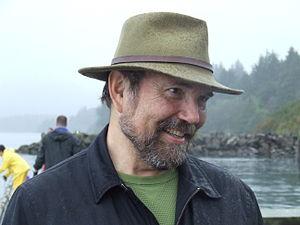
Thomas Hager, né le 18 avril 1953 est un écrivain américain spécialisé en vulgarisation scientifique.